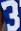
Number: 3